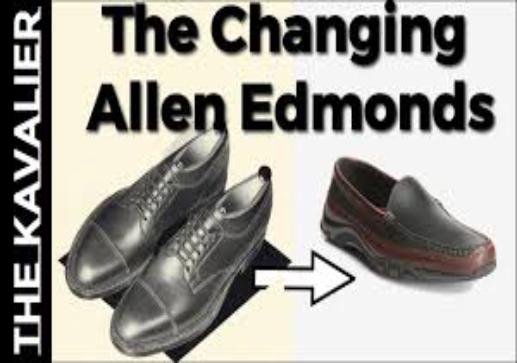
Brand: Allen Edmonds
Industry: Clothes